2015 Ocotlán ambush

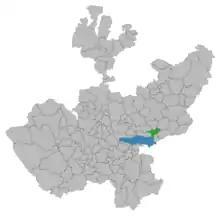
Location of Ocotlán, Jalisco (in green), where the ambush took place

At 9:15p.m. on 19March 2015, seven vehicles from the National Gendarmerie drove through a street in the La Mascota neighborhood of Ocotlán, Jalisco. As one of the police vehicles moved alongside a white car parked near the sidewalk, several gunmen from that vehicle began shooting at the police officers with high-caliber rifles. Other gunmen reportedly shot at the officers from rooftops. The ambush forced the policemen to take cover, using their vehicles as shields while they prepared to return fire. However, as the policemen tried to protect themselves from the gunfire, twelve vehicles with additional gunmen arrived at the scene and began attacking them from several directions. In total around 40 CJNG gunmen participated in the attack. The shootout lasted between thirty minutes and two hours. It extended to nearby streets as the gunmen continued to fire their weapons while attempting the flee the scene. Eleven people were killed in the attack: five of them were officers from the National Gendarmerie; four were from the CJNG; and two were civilian bystanders who were killed in the crossfire. Five officers were wounded, though only one of them was reportedly in a serious condition; all of them were hospitalized.